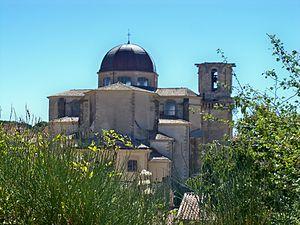
Notre Dame de l'Assomption de Lambesc, Bouche du Rhône, France
L'église Notre-Dame de l’Assomption de Lambesc est une église située à Lambesc dans le département des Bouches-du-Rhône.